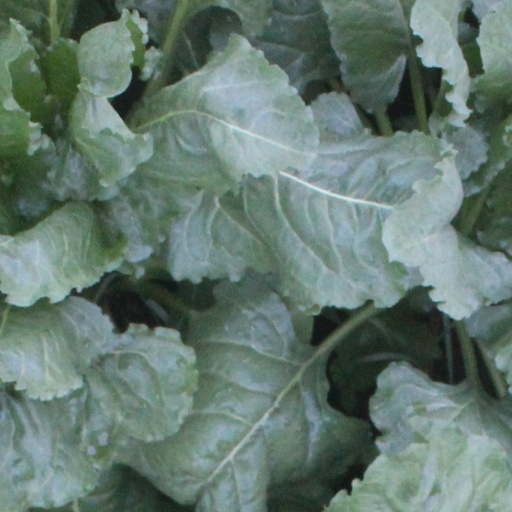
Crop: sugar beet